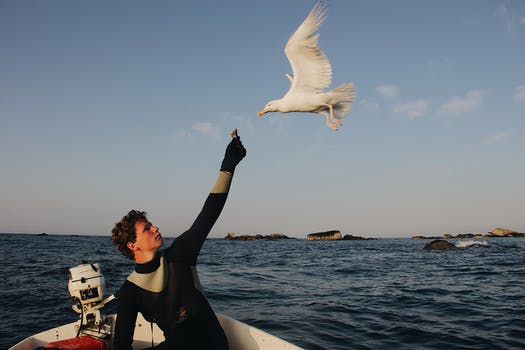
Label: No Watermark